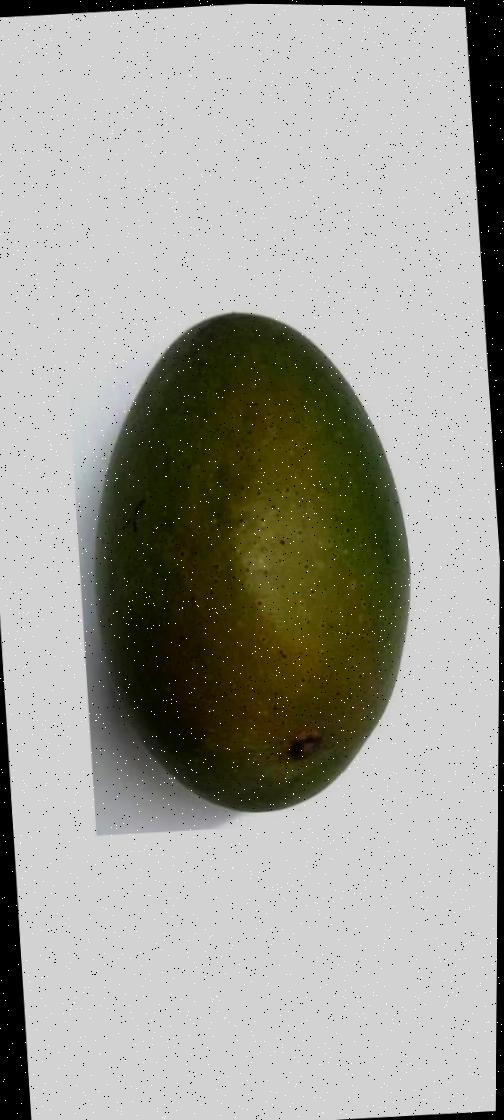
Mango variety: Ashshina Zhinuk